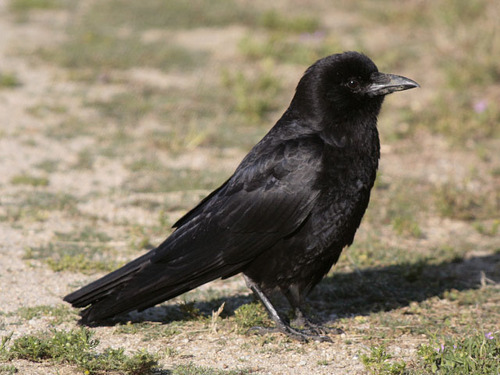
an entirely black bird with a small, sharp beak and small black eyes.
this bird is completely black with a thick bill.
this bird is black and has a long, pointy beak.
black bird with mottled black and grey bill.
medium to large black bird with long black tarsus and large black beakthe bird is all black from his feet, to his short curved beak, even up to his crown.
this bird has wings that are black and has a thick bill
this bird has wings that are black and has a grey bill
this medium sized black bird features a short beak that is pointed and looks very sturdy and black legs and eyes that make the bird a mono-color.
this bird looks like a small crow which is mostly black with a dark grey beak.
Species: American Crow